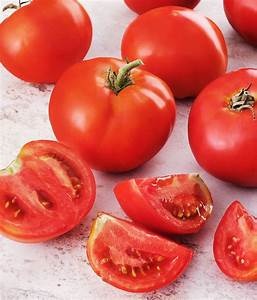
Label: tomato